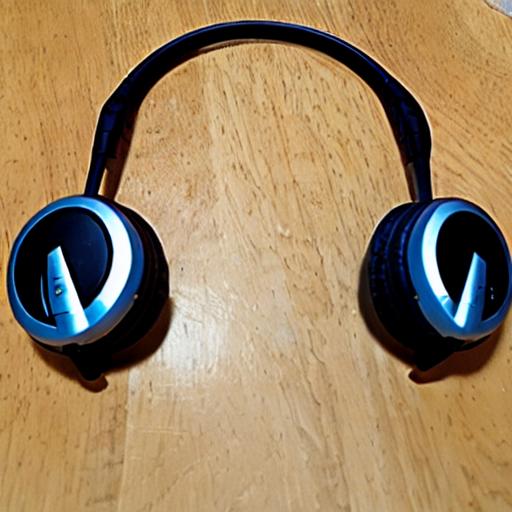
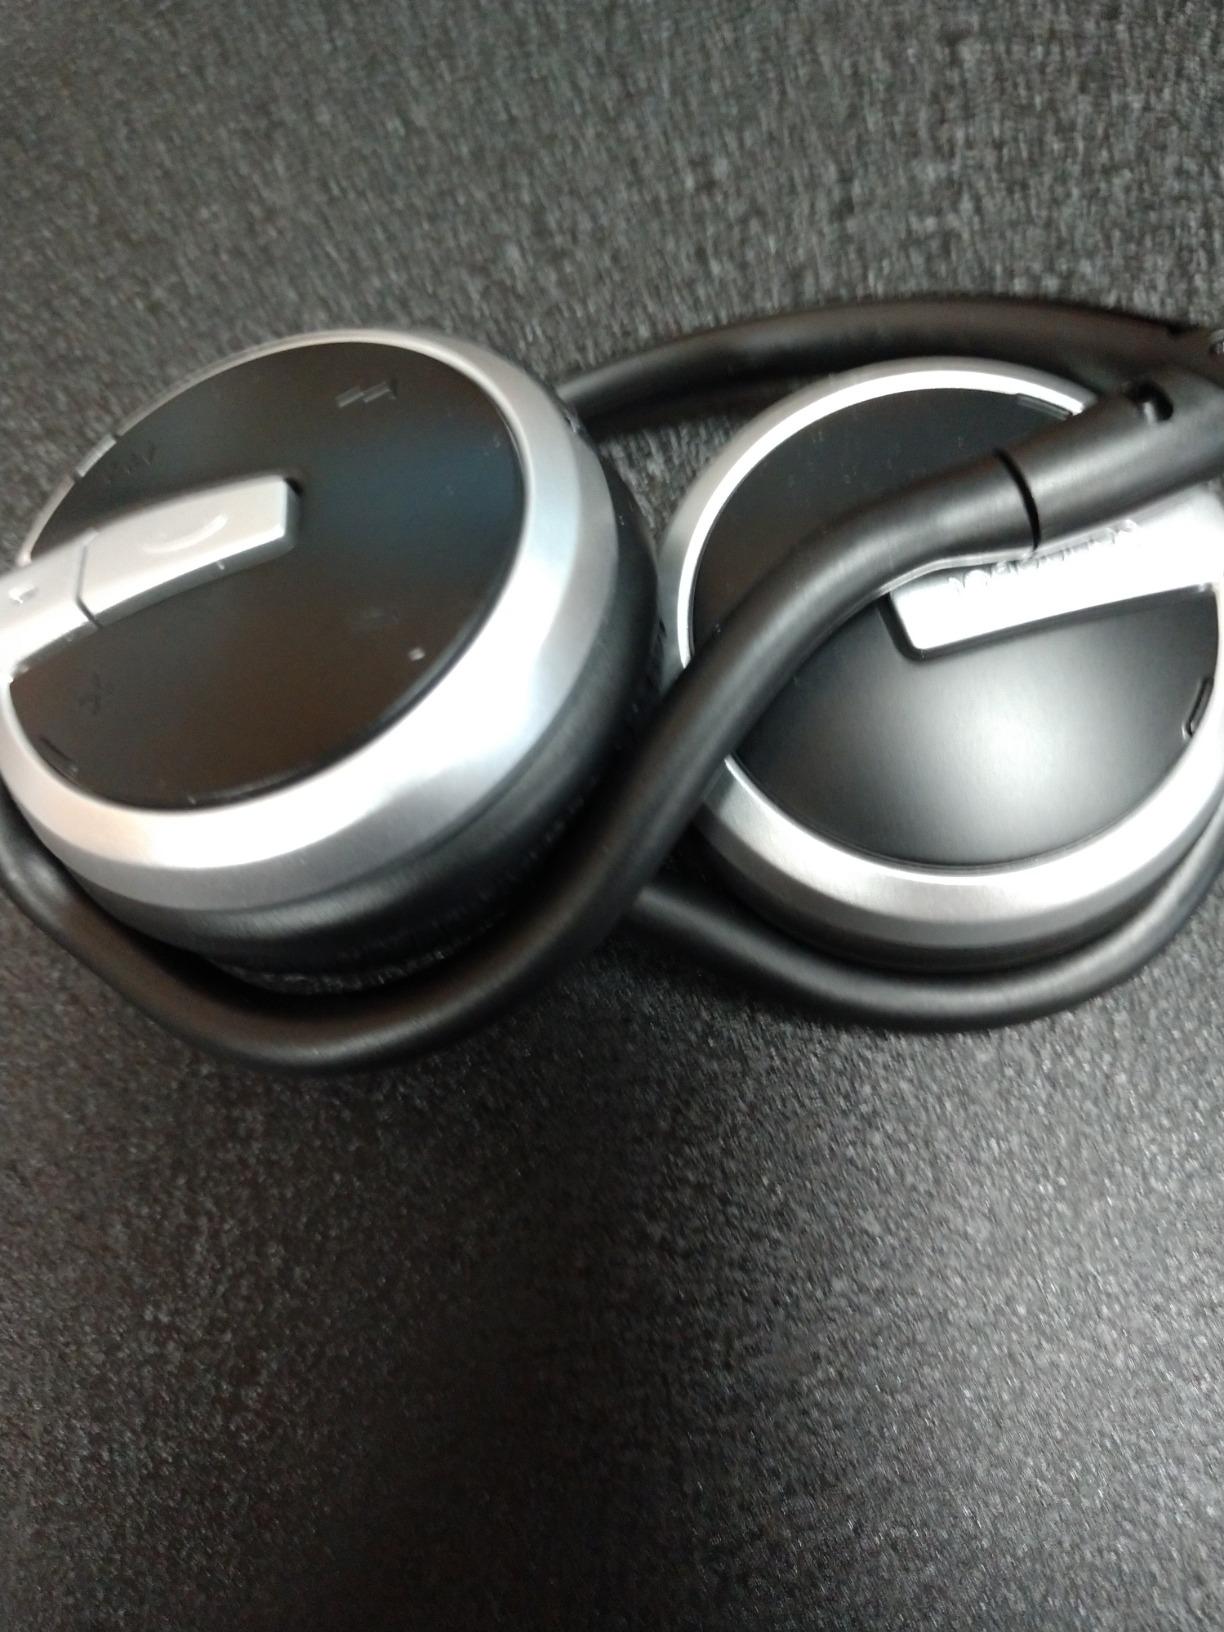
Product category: headphones
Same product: no